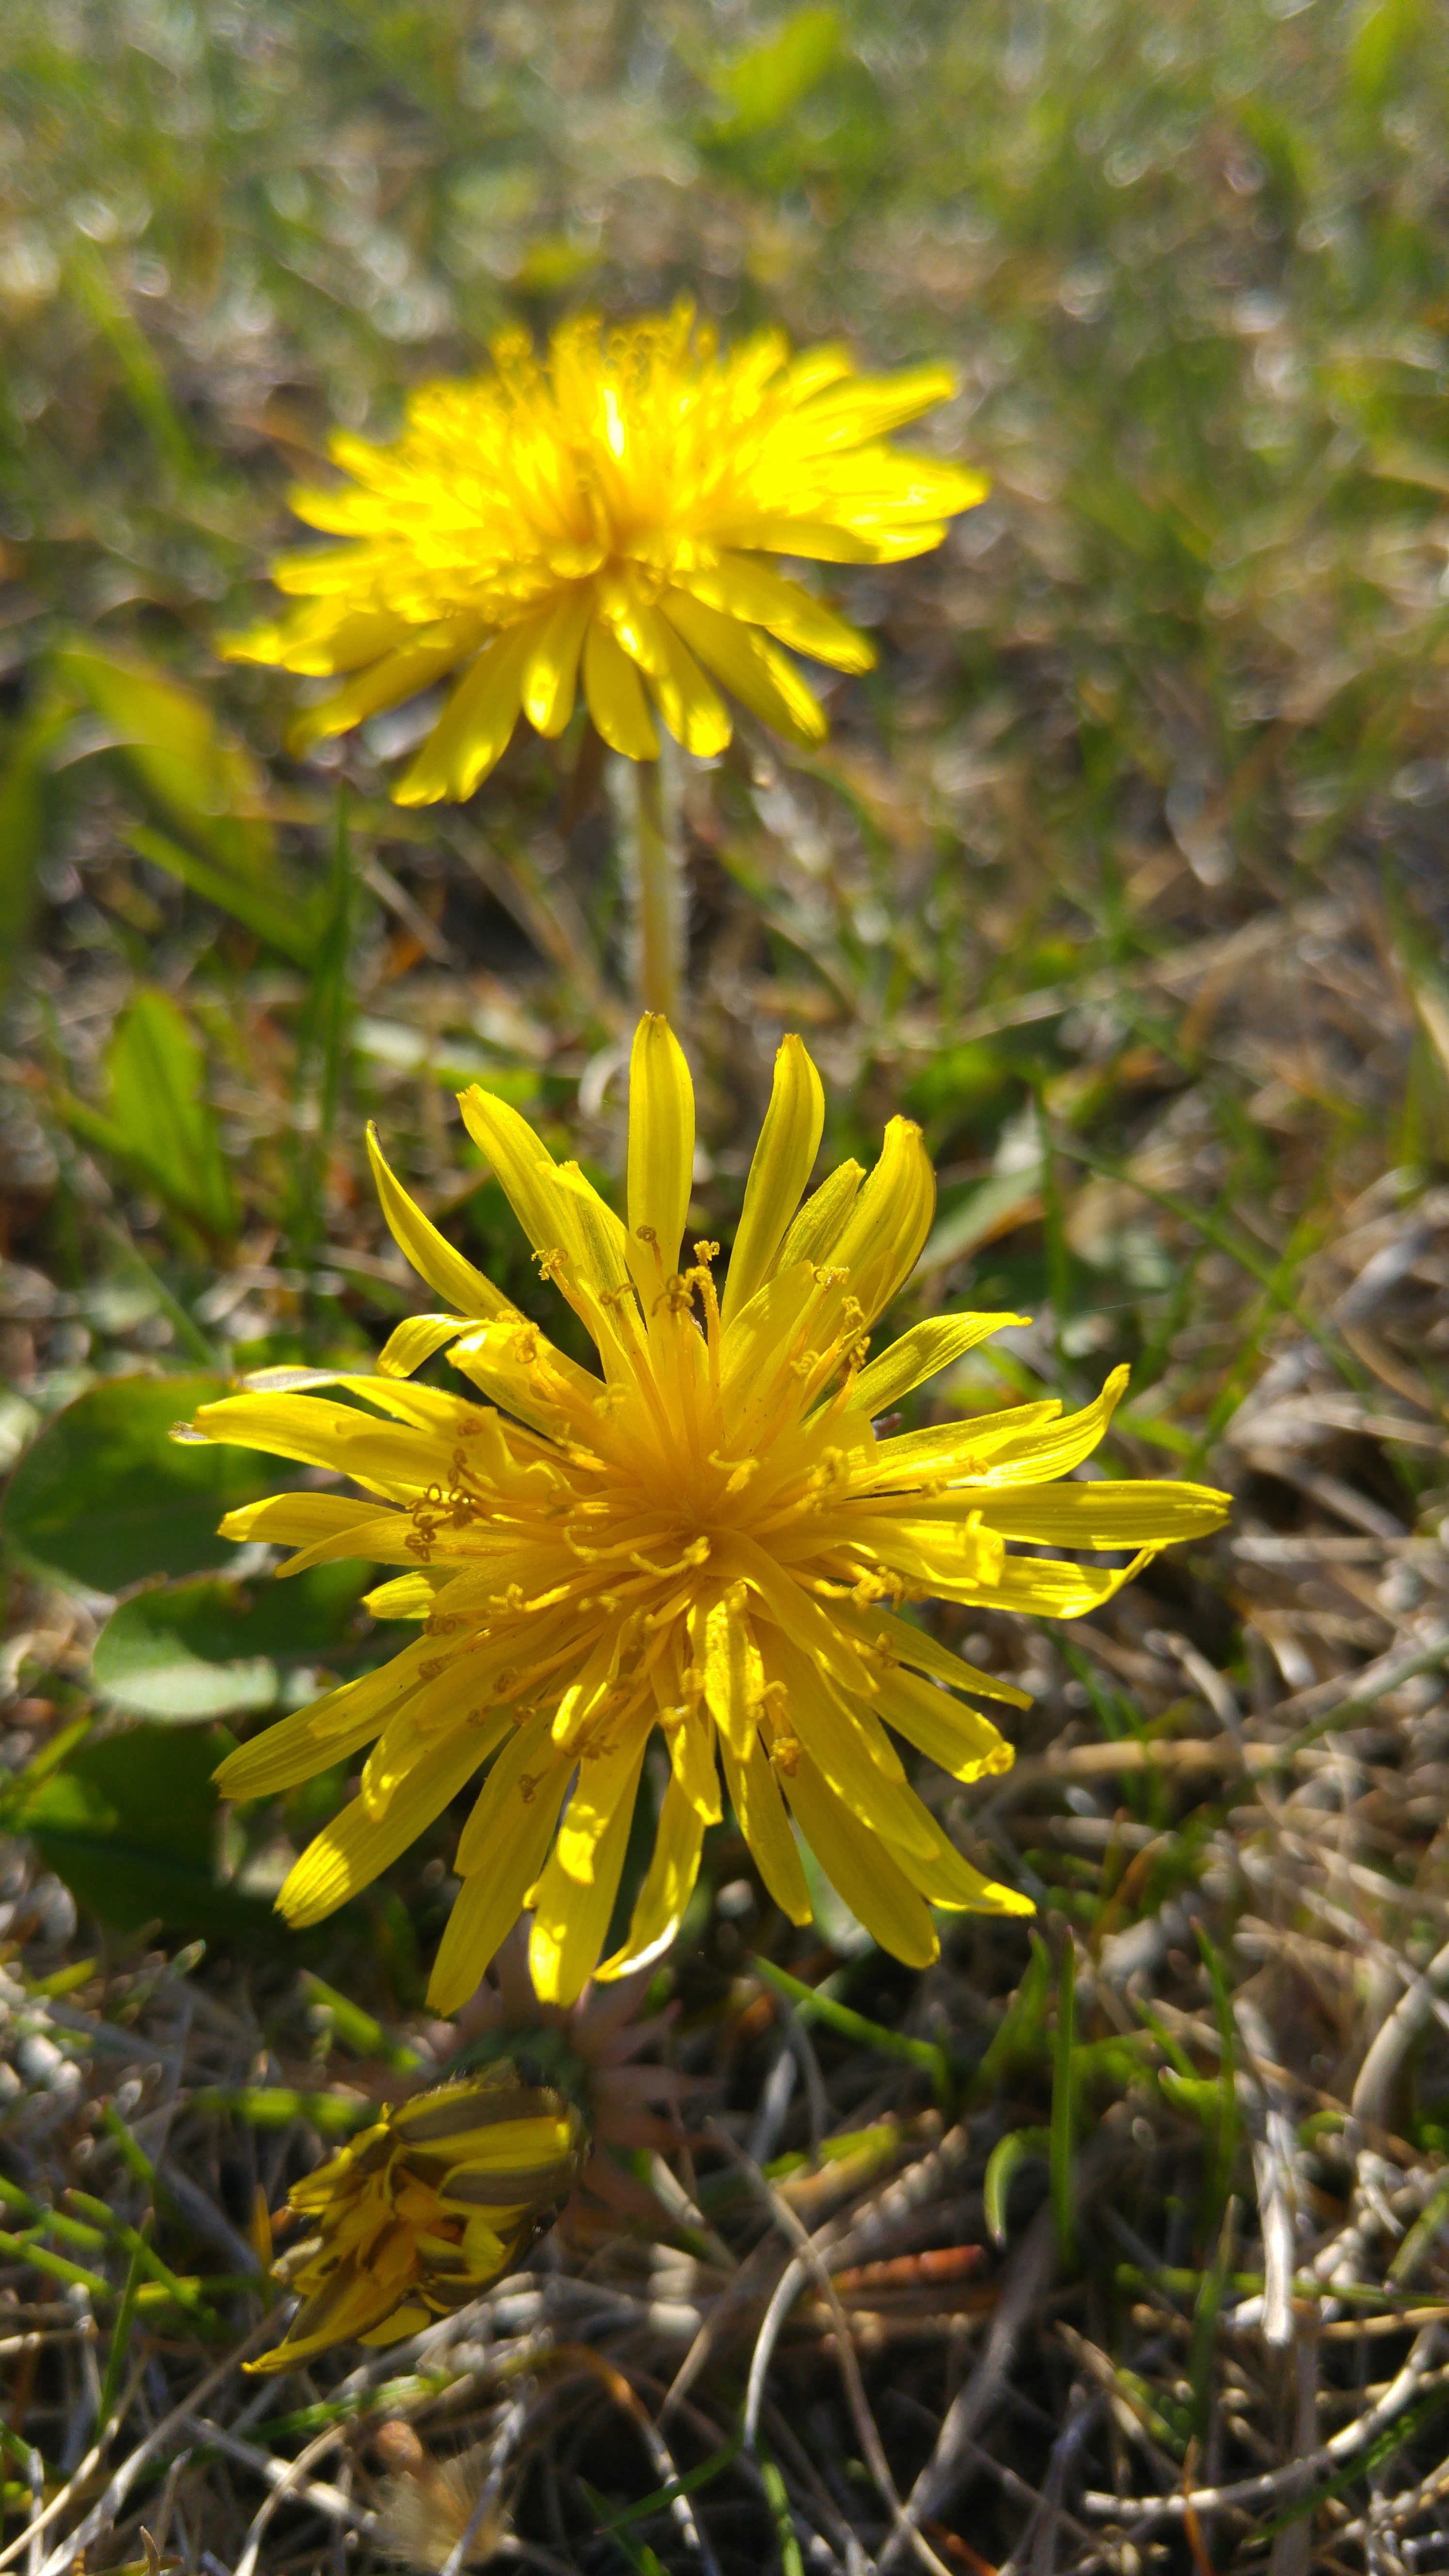
nature, plant, meadow, dandelion, prairie, flower, spring, green, herb, botany, yellow, flora, wildflower, macro photography, flowering plant, daisy family, land plant, flatweed